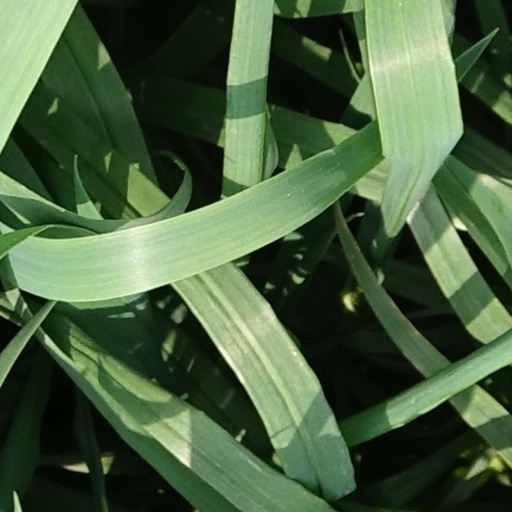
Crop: wheat